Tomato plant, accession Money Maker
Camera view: bottom (45 deg); turntable rotation: 120 degrees
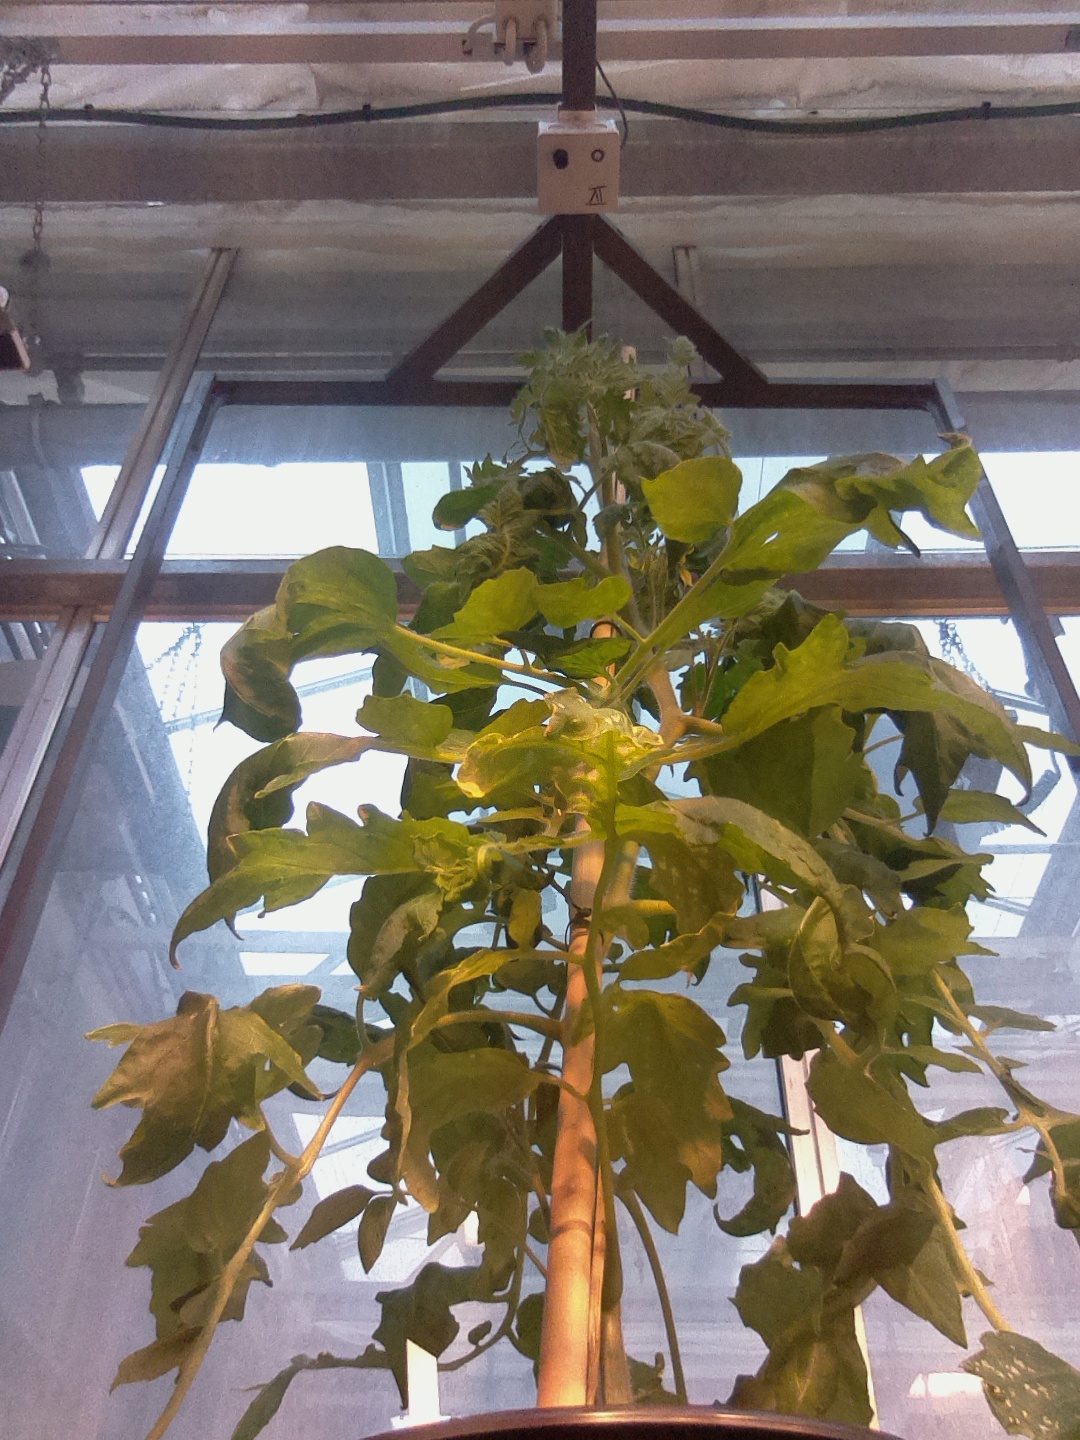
BBCH growth stage 66: Full flowering, 60%-70% of flowers open, more petals falling